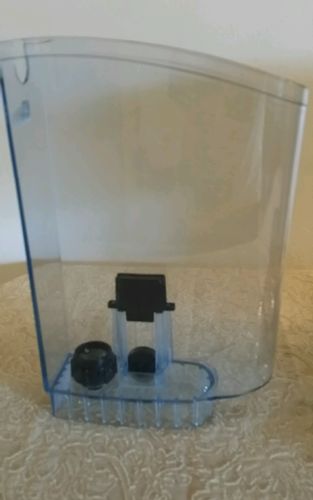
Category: coffee maker